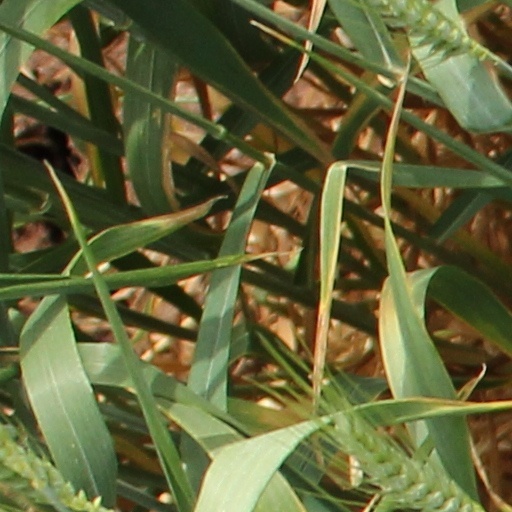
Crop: wheat